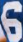
Number: 6